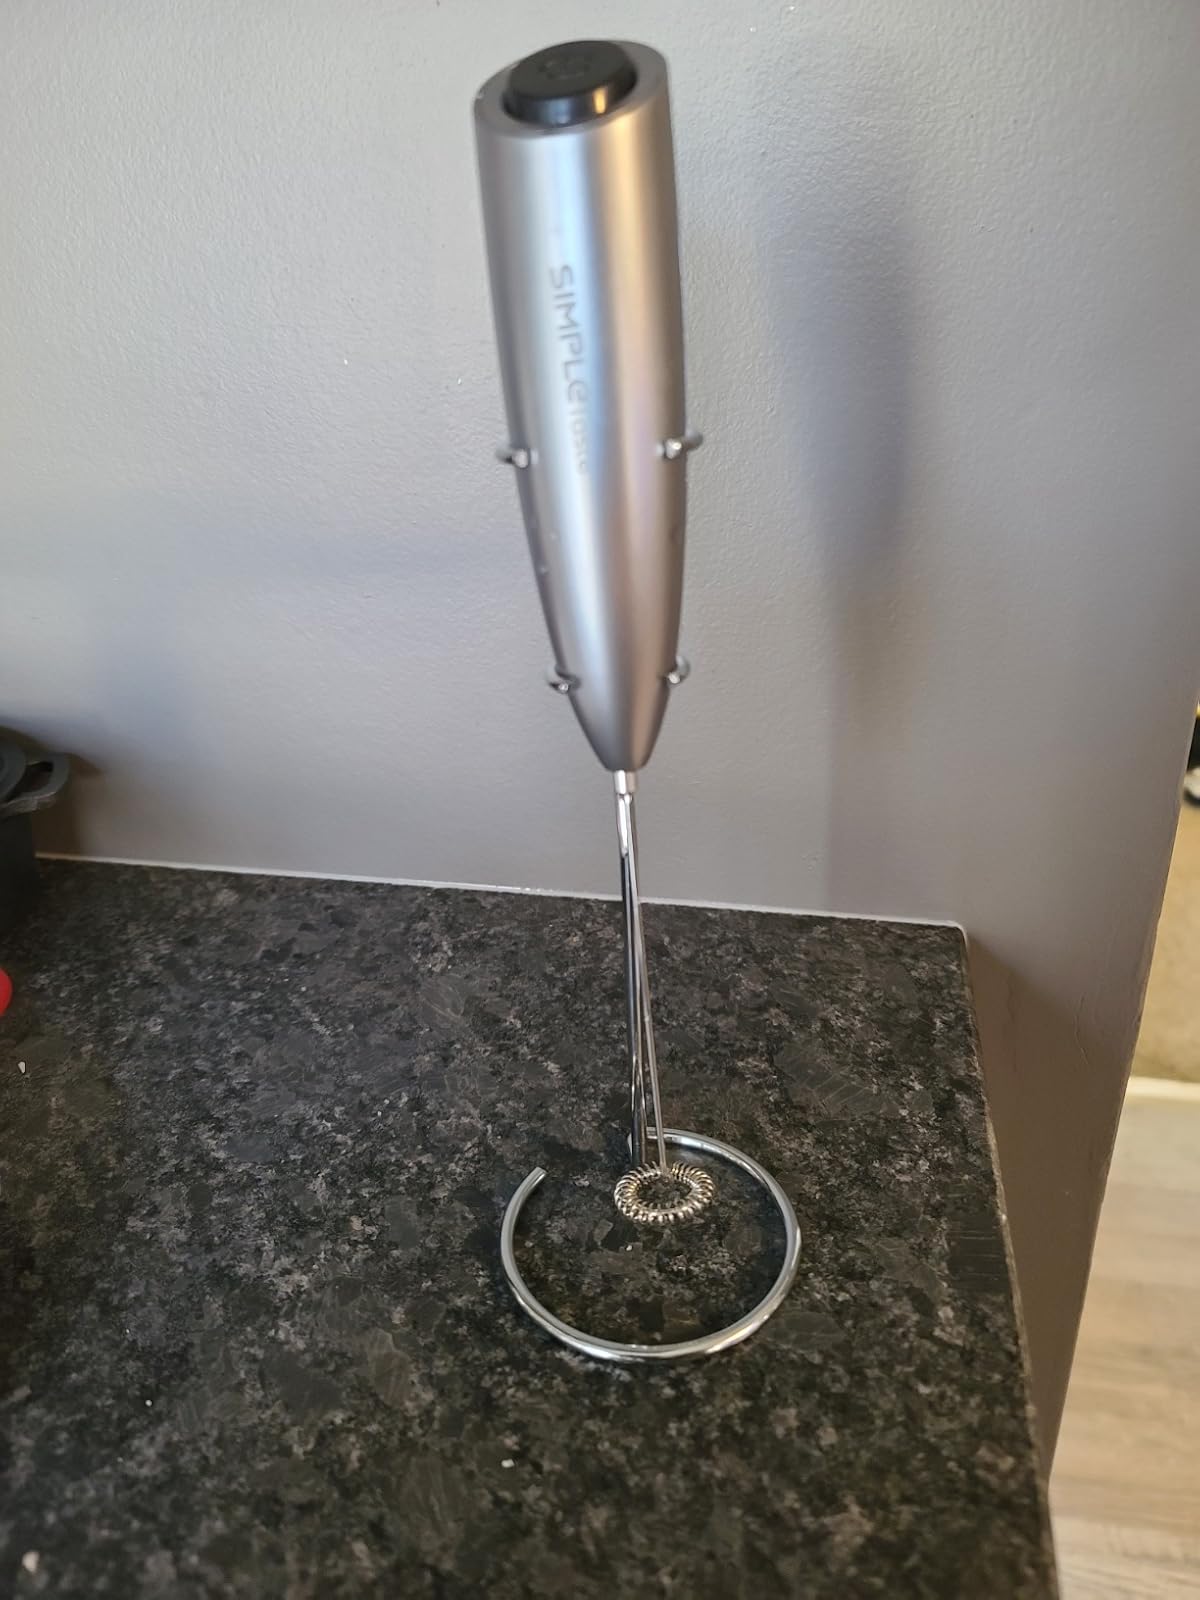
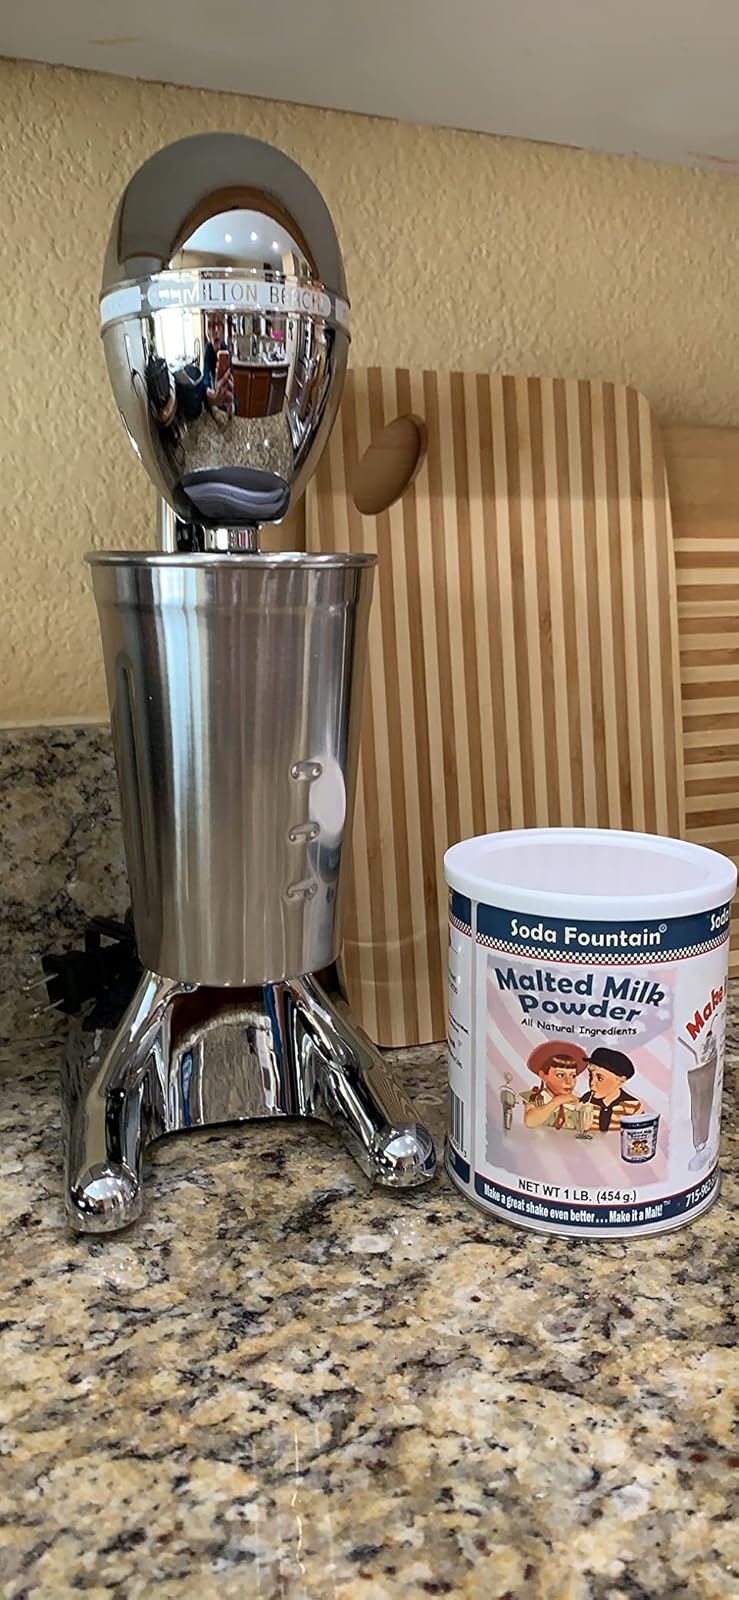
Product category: items_mixer
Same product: no